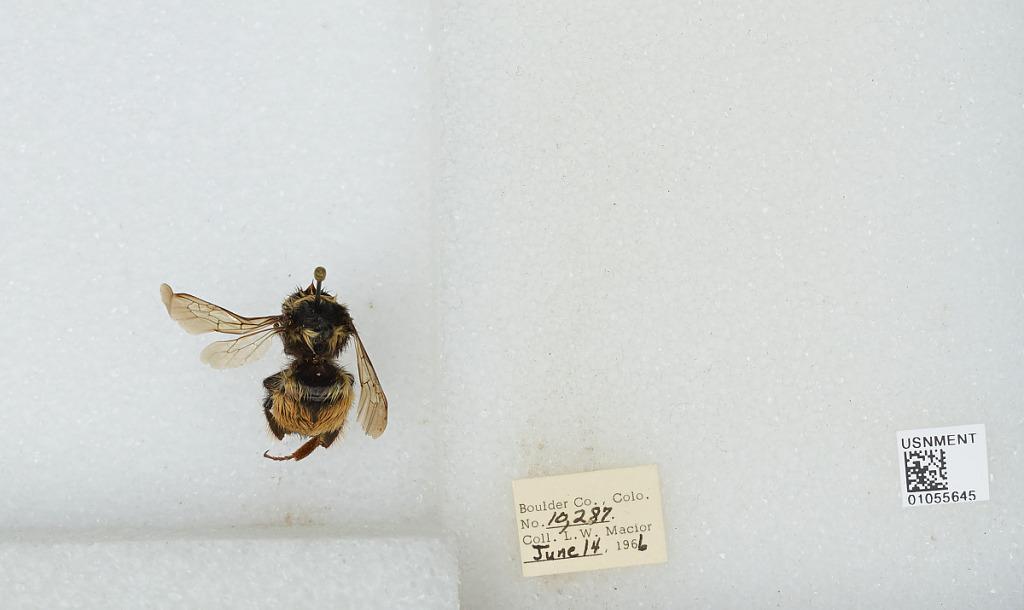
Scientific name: Bombus (Pyrobombus) bifarius Cresson
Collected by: L. Macior
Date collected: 1966-6-14
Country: United States
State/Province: Colorado
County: Boulder
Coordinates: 40.09, -105.36